Manchester Liners

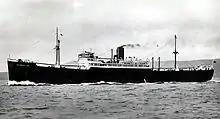
"Manchester Port", built 1935, , served ML's Canadian routes until she was scrapped in 1964.

In 1921–22, ML's fleet was augmented by two second-hand ships. Sailings were resumed to New Orleans, and the Baltimore service was extended to Norfolk, Virginia. Some ships including the "Manchester Civilian" and "Manchester Spinner" became regular carriers in the coal trade from Sydney, Nova Scotia. The "Civilian" made several round trips from the US to Japan in 1923, carrying relief supplies after the Japanese earthquake. ML took delivery of the 7,930 tons steam turbine "Manchester Regiment" in 1922, constructed on the Tees by the Furness Shipbuilding Company. This ship with a crew of 65 was the largest operated to date, carrying 512 cattle, plus hold cargo and was equipped with large derricks to assist in heavy goods handling. The "Regiment's" record from the Mersey Bar to Quebec was seven days nine hours. In 1925 her captain won the gold-headed cane traditionally awarded each Spring to the master of the first ship to break through the St Lawrence ice to reach Montreal, a feat repeated later by several other ML captains. ML's old head office in Deansgate, Manchester became inadequate and was replaced in August 1922 by a purpose-built five-storey modern building in St Ann's Square next to the Royal Exchange.